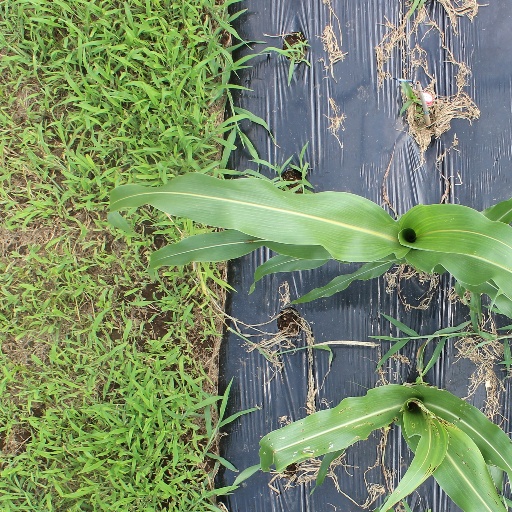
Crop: sorghum